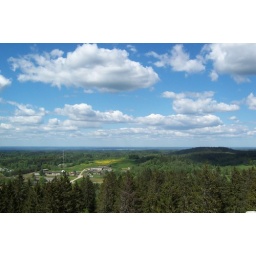
Taken from this tower on top of the tallest point in Estonia (though not a mountain by any chance).